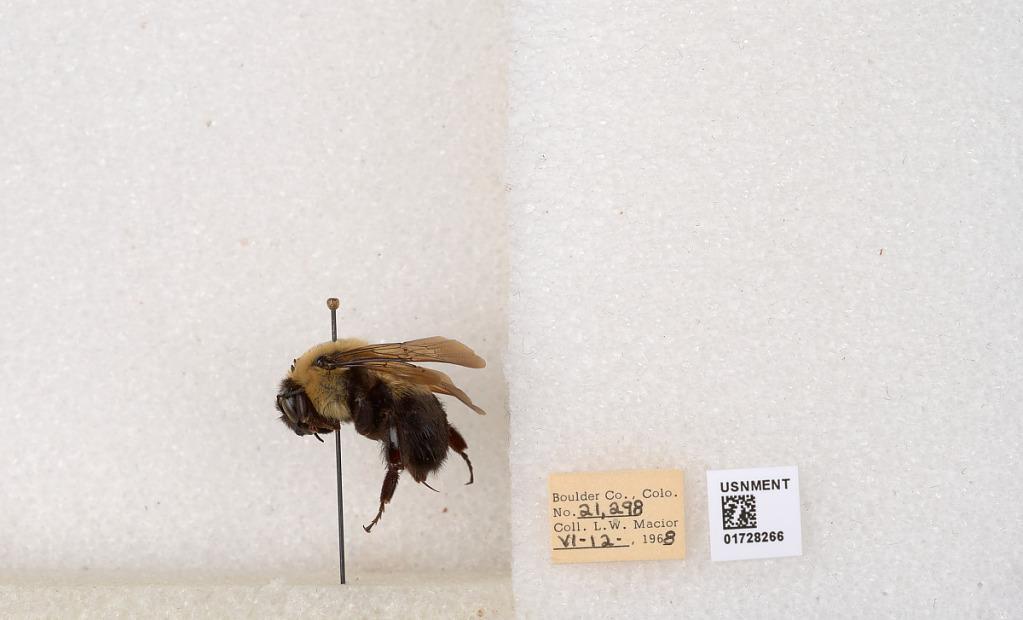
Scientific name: Bombus (Separatobombus) griseocollis (De Geer)
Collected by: L. Macior
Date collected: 1968-6-12
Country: United States
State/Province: Colorado
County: Boulder
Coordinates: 40.0925, -105.358